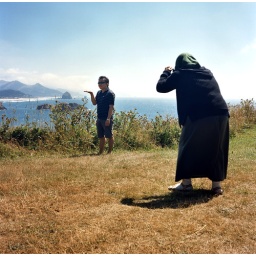
oregon coast near cannon beach